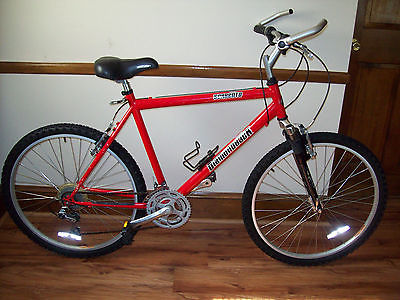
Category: bicycle